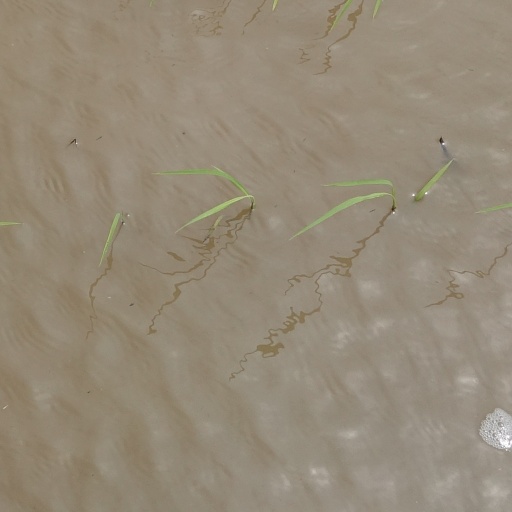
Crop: rice